Scottish religion in the nineteenth century

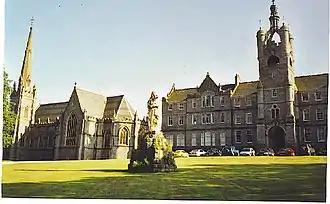
Blairs College, established as a Catholic Seminary in 1829

In the eighteenth century divisions within the Church of Scotland had led to the creation of the Associate Presbytery and Presbytery of Relief. The Associate Presbytery then split over the Burgess oath imposed after the Jacobite rebellion of 1745, with one faction forming the separate General Associate Synod. Between 1799 and 1806 the Old and New Light controversy, with the "Old Lichts" following closely the principles of the Covenanters, while the "New Lichts" were more focused on personal salvation, split both the Associate and General Associate Presbyteries. This paved the way for a form of reunification, as both the New Licht factions joined in 1820 to form the United Secession Church, which claimed to have 361 congregations and 261,000 followers at its inception. The secession churches had made headway in recruitment, and by 1830 30 percent of the Scottish population were members. They made particular advances in the major urban centres. In Glasgow in 1835-36 40 per cent of the population were members and in Edinburgh and it was 42 per cent.